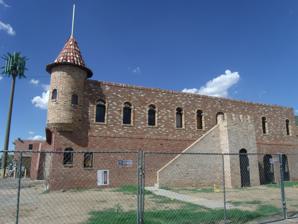
Building: El Cid Castle
Country: United States of America
Year built: 1980
Former structure in Sunnyslope, Arizona, US Place El Cid Castle Side view of the castle Location in Maricopa County and the state of Arizona Part of a series of the Cities, towns and CDPs in Arizona with lists and images of historic properties, forts, cemeteries or historic districts Flag of Arizona Lists of structures, etc. Adamsville Agua Caliente Ash Fork Avondale Benson Bisbee Black Canyon City Bouse Brigham City Buckeye Cameron Camp Verde Casa Grande Cave Creek Chandler Clarkdale Clifton Cottonwood Dateland Dewey–Humboldt Douglas Duncan Eagar Ehrenberg Fairbank Flagstaff Florence Gila Bend Gilbert Gillett Glendale Globe Gold King Mine Ghost Town Goldfield Grand Canyon Village Guadalupe Hackberry Hereford Holbrook Jerome Joseph City Kearny Kingman Litchfield Park Mayer Mesa Miami New River Nogales Oatman Oracle Paradise Valley Parker Patagonia Payson Pearce Peoria Phoenix Pine-Strawberry Prescott Prescott Valley Quartzsite Queen Creek Sacaton Safford Salome Scottsdale Sedona Seligman Snowflake Solomon Superior Tempe Tombstone Tonopah Tubac Tucson Tumacacori Twin Arrows Two Guns Vulture City Weedville Wickenburg Willcox Williams Winslow Wintersburg Yuma Forts Fort Apache Fort Huachuca Fort_Lowell Fort McDowell Fort Tyson Fort Whipple Cemeteries Adamsville A.O.U.W. Cemetery Ba Dah Mod Jo Cemetery Boothill Cemetery City of Mesa Cemetery Cooks Cedar Glade Cemetery Crosscut Cemetery Double Butte Cemetery Liberty Cemetery Glendale Memorial Park Cemetery Goodyear Farms Historic Cemetery Greenwood/Memory Lawn Mortuary & Cemetery Home Mission Cemetery Historic Pinal Cemetery Pioneer and Military Memorial Park Russian Spiritual Christians Cemetery St. Francis Catholic Cemetery Old Path Cemetery West Resthaven Park Cemetery Historic districts Catlin Court Historic District Clarkdale Historic District Cottonwood Commercial Historic District Fort Huachuca National Historic District Globe Downtown Historic District Phoenix Historic Property Register Lynx Creek District in Prescott Valley Sunnyslope District in Phoenix v t e El Cid Castle was a landmark structure located on the opposite side of the western boundary of Sunnyslope, Arizona . The controversial castle, built by the late Dr. Kenneth Hall, was supposed to be a bowling alley which resembled a Moorish Castle . Construction on the structure began in 1963 and was completed in 1980. History Dr. Kenneth E. Hall Dr. Kenneth E. Hall was born in Oklahoma. During World War II, Hall enlisted in the U.S. Army , graduated from the University of Arkansas Medical School , and was honorably discharged after a brief deployment to Italy in 1945. In 1948, he moved with his family to Phoenix, Arizona . Dr. Hall established clinics in South Phoenix and Sunnyslope (Sunnyslope was not part of Phoenix at the time). Dr. Hall wanted to be known as the “King of Sunnyslope” and built the biggest house in Sunnyslope.  Sunnyslope had attempted to be incorporated as its own town on four occasions but failed every time. In 1959, the City of Phoenix annexed the community of Sunnyslope. By then, Dr. Hall operated the North Mountain Hospital, a 40-bed hospital in Sunnyslope, which he built in 1955. The hospital had a primate zoo located on the hospital grounds. El Cid Castle Dr. Hall felt that the growing population of Sunnyslope needed recreational facilities and therefore in 1963, he illegally diverted $16,564 in Medicare funds to help in the construction of a bowling alley which resembled a Moorish Castle. The castle was to be a 65,000-square-foot building under one roof in 20 acres of land at 19th Avenue and Cholla Street. The venture was to include thirty-two bowling alley lanes, an ice skating rink, four recreation rooms for teenagers and a snack bar. The castle was also supposed to include multiple nightclubs and a French restaurant. It was named " El Cid ", after an 11th-century Spanish hero whose life was depicted in a Hollywood motion picture in 1961. Downfall of Dr. Hall and closure of El Cid Castle Dr. Hall believed that El Cid Castle would be the first of a nationwide chain of bowling allies which would be called Spanish Trails. However, the castle was completed in 1980, almost twenty years after its construction began. Various factors contributed to the downfall of Dr. Hall and the eventual failure of El Cid. Dr. Hall had been performing unsanctioned medical operations, and his physician's license was revoked in 1971 after four patients died during gastric bypass surgery. In 1974, he pleaded guilty to diverting thousands of dollars in Medicare funds to help build the castle. Dr. Hall was bankrupt, and in 1982 “El Cid Castle” bowling alley closed after one year of operation. Dr. Hall lost the building in order to settle a malpractice suit. Later years Dr. Hall died in 2001, at age 80, of heart failure. The building later served as a furniture store, an educational facility, church and a sports club. The structure, which was empty for sometime, was purchased by the State of Arizona for a new Department of Economic Security office complex. It was remodeled and no longer looks like a castle. In January 2015, the Arizona Department of Economic Security opened the doors of its new facility. Historic “El Cid Castle” The historic "El Cid Castle" was a bowling alley which resembled a Moorish Castle. It was built by the late Dr. Kenneth Hall, a physician who served the Community of Sunnyslope in Phoenix. Construction on the structure began in 1963 and was completed in 1980. It is located at the Northwest corner of 19th Ave and West Cholla Drive which technically is on the opposite side Sunnyslope's western boundary. El Cid Castle (Sunnyslope Historical Society and Museum) "El Cid Castle" Different view of "El Cid Castle" It is currently under restoration. Side view of "El Cid Castle" . Further reading Sunnyslope (Images of America) , by Reba Wells Grandrud; Arcadia Publishing (2013); ISBN 978-0738599571 See also Arizona portal List of historic properties in Phoenix, Arizona Sunnyslope, Arizona Other uses of the term El Cid Other historic structures in Phoenix Smurthwaite House Windsor Hotel Squaw Peak Inn Tovrea Castle Mystery Castle References